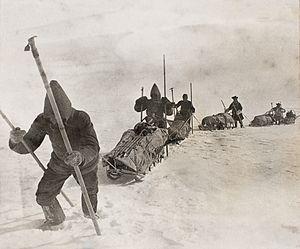
Fridtjof Wedel-Jarlsberg Nansen, né le 10 octobre 1861 à Store Frøen près de Christiania en Norvège et mort le 3 mai 1930 dans sa propriété de Polhøgda à Lysaker dans la commune de Bærum, est un explorateur polaire, scientifique, homme d'État et diplomate norvégien.